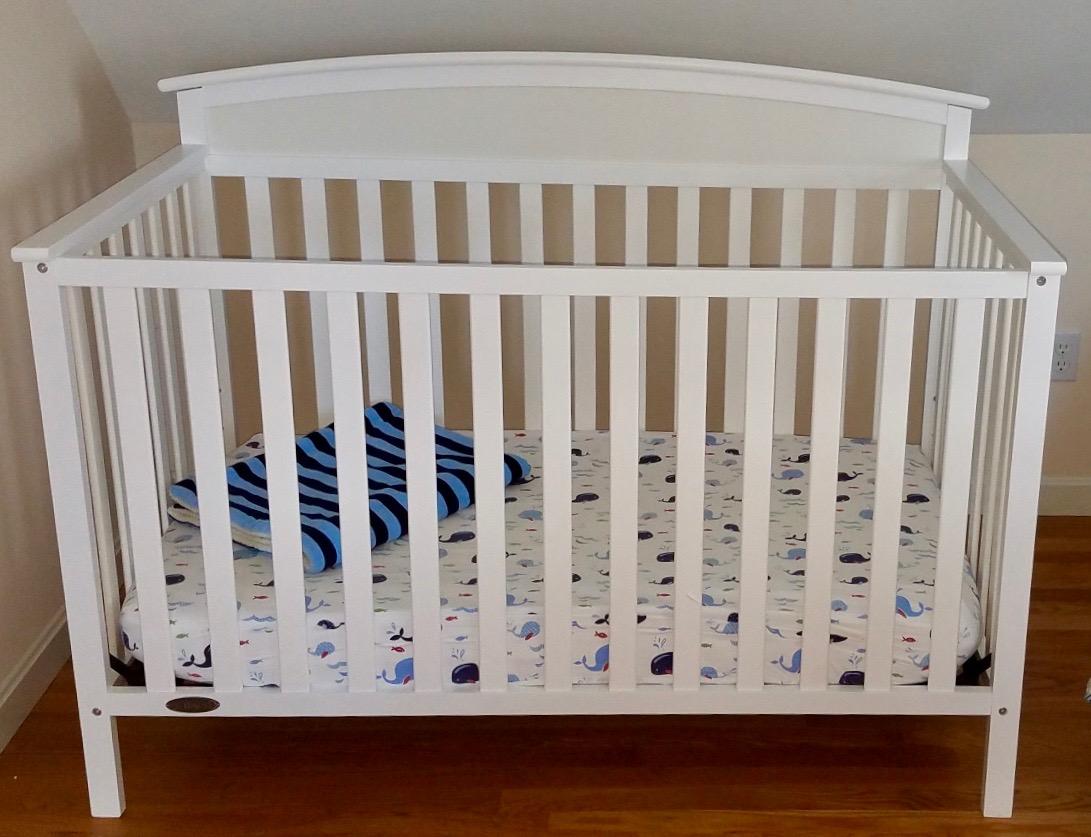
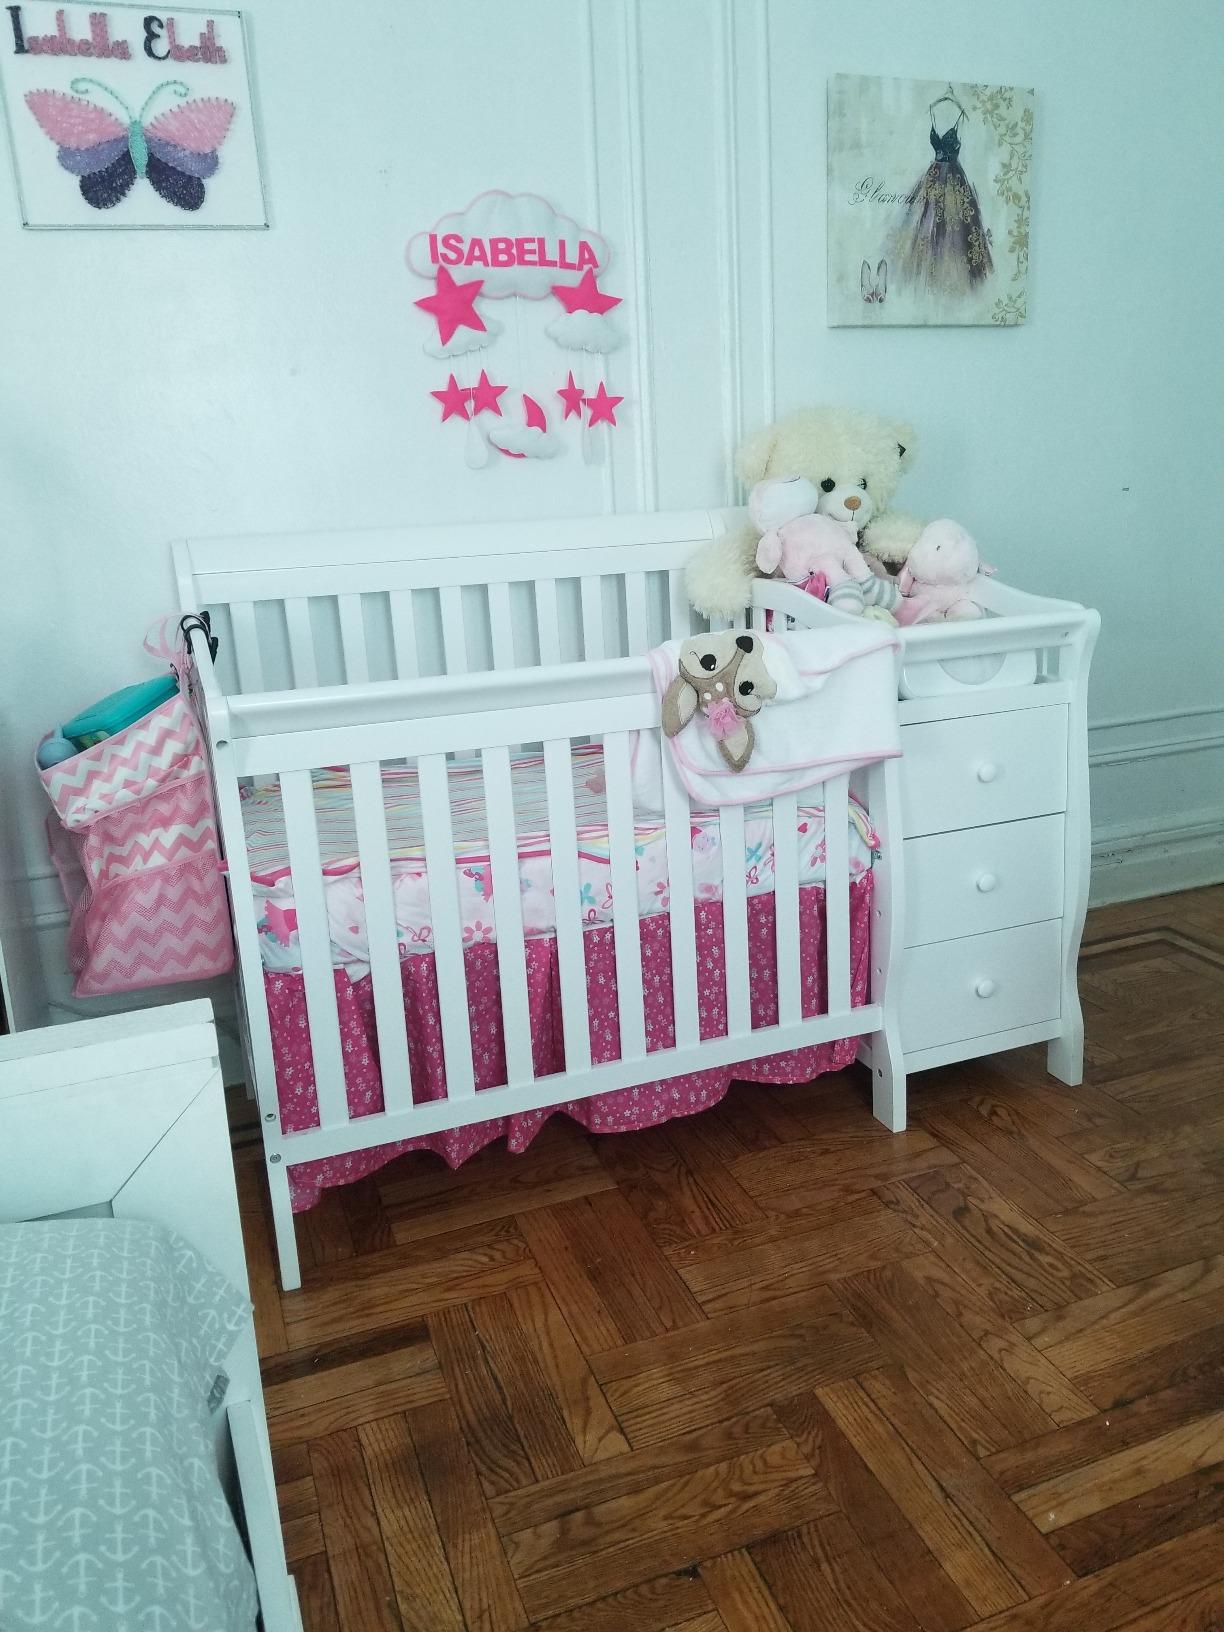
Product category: products_crib
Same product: no